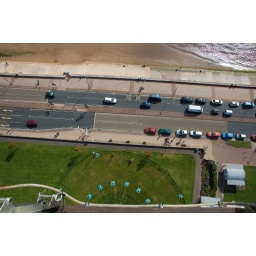
Dangling out of a balloon above the beach road at Torquay. The pilot had a firm grip of my ankles.